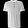
Label: T - shirt / top